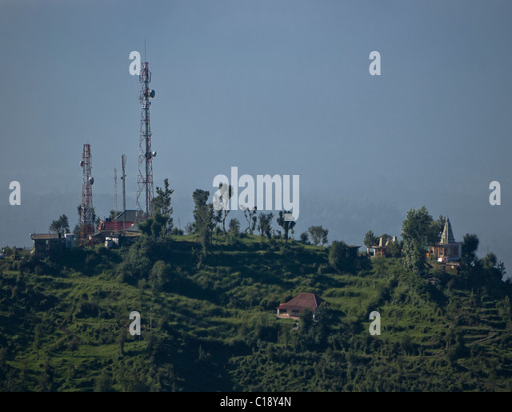
mobile masts next to a shrine on a hill